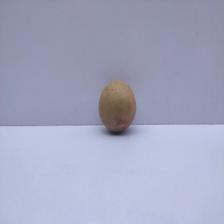
Size: Small